Lin Tie

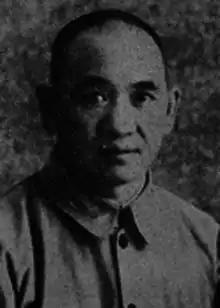
Lin Tie in 1949

Lin Tie (November 1904 – 17 August 1989) was a Communist revolutionary leader and politician of the People's Republic of China (PRC). He served as the first Chinese Communist Party Committee Secretary and the second Governor of Hebei province of the PRC, but was purged in 1966 at the beginning of the Cultural Revolution.